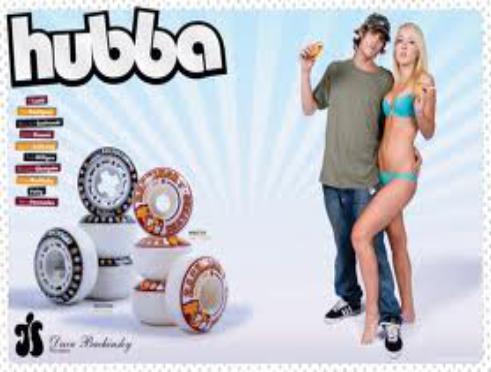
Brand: hubba wheels
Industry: Clothes